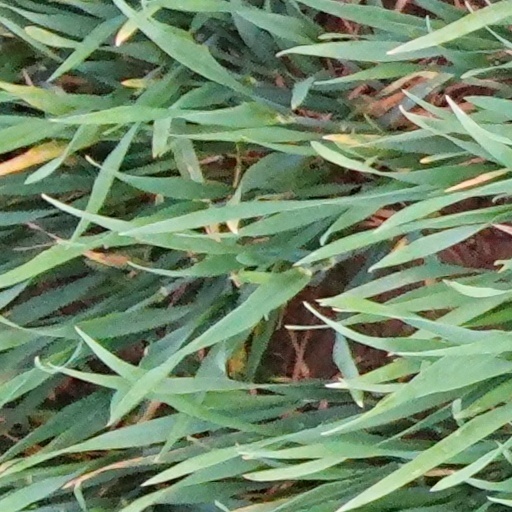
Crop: wheat